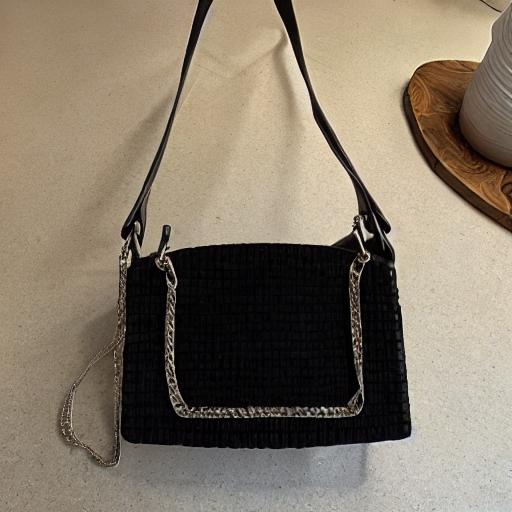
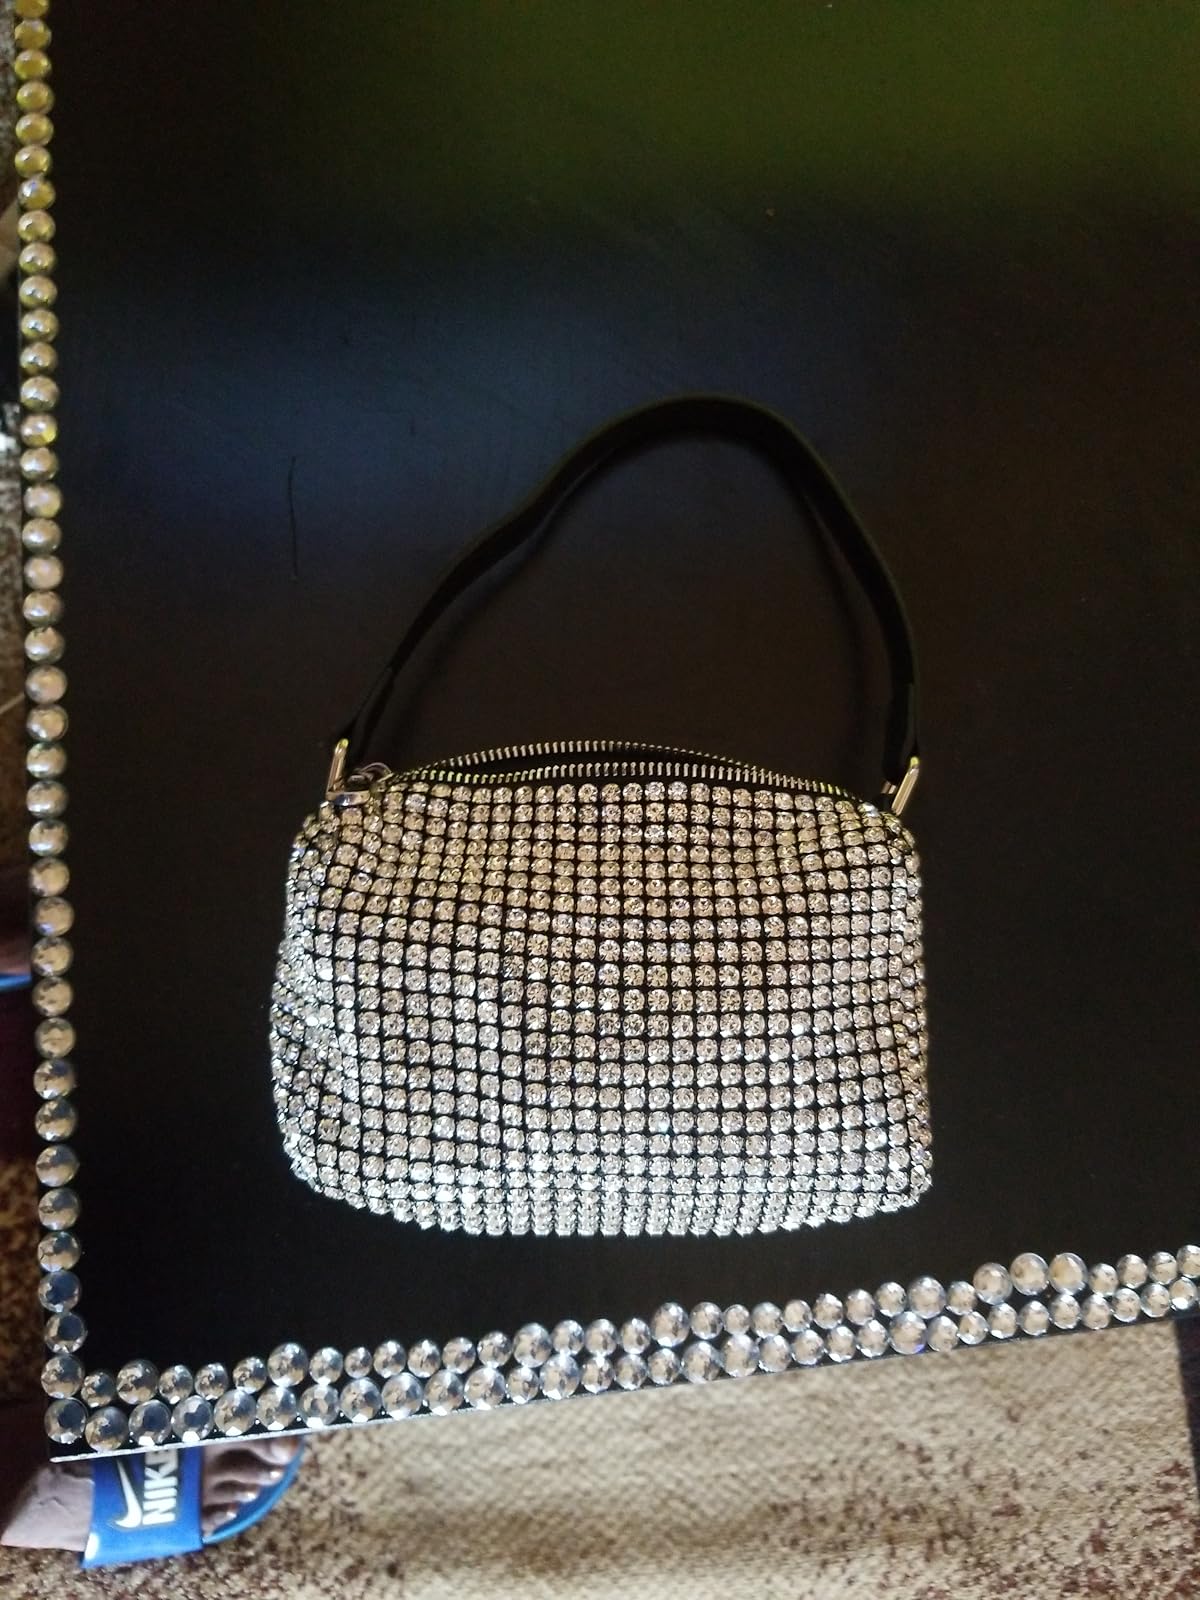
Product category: accessories_handbag
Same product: no